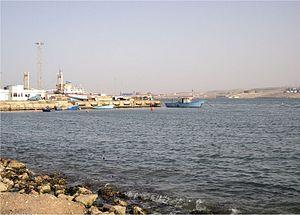
Tobrouk est une ville portuaire de l'Est de la côte libyenne, près de la frontière avec l'Égypte. Capitale du district d'Al Butnan, la ville abrite une population de 135 832 habitants. C'est le seul port en eau profonde entre l'Égypte et la Tunisie. Au XXᵉ siècle, la ville est connue comme un lieu de bataille de la Seconde Guerre mondiale : elle fut prise par les Alliés en 1941, puis reprise par eux en 1942.